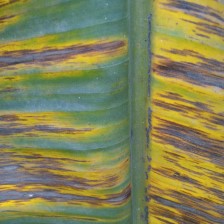
Label: sigatoka